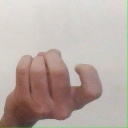
अक्षर: ज